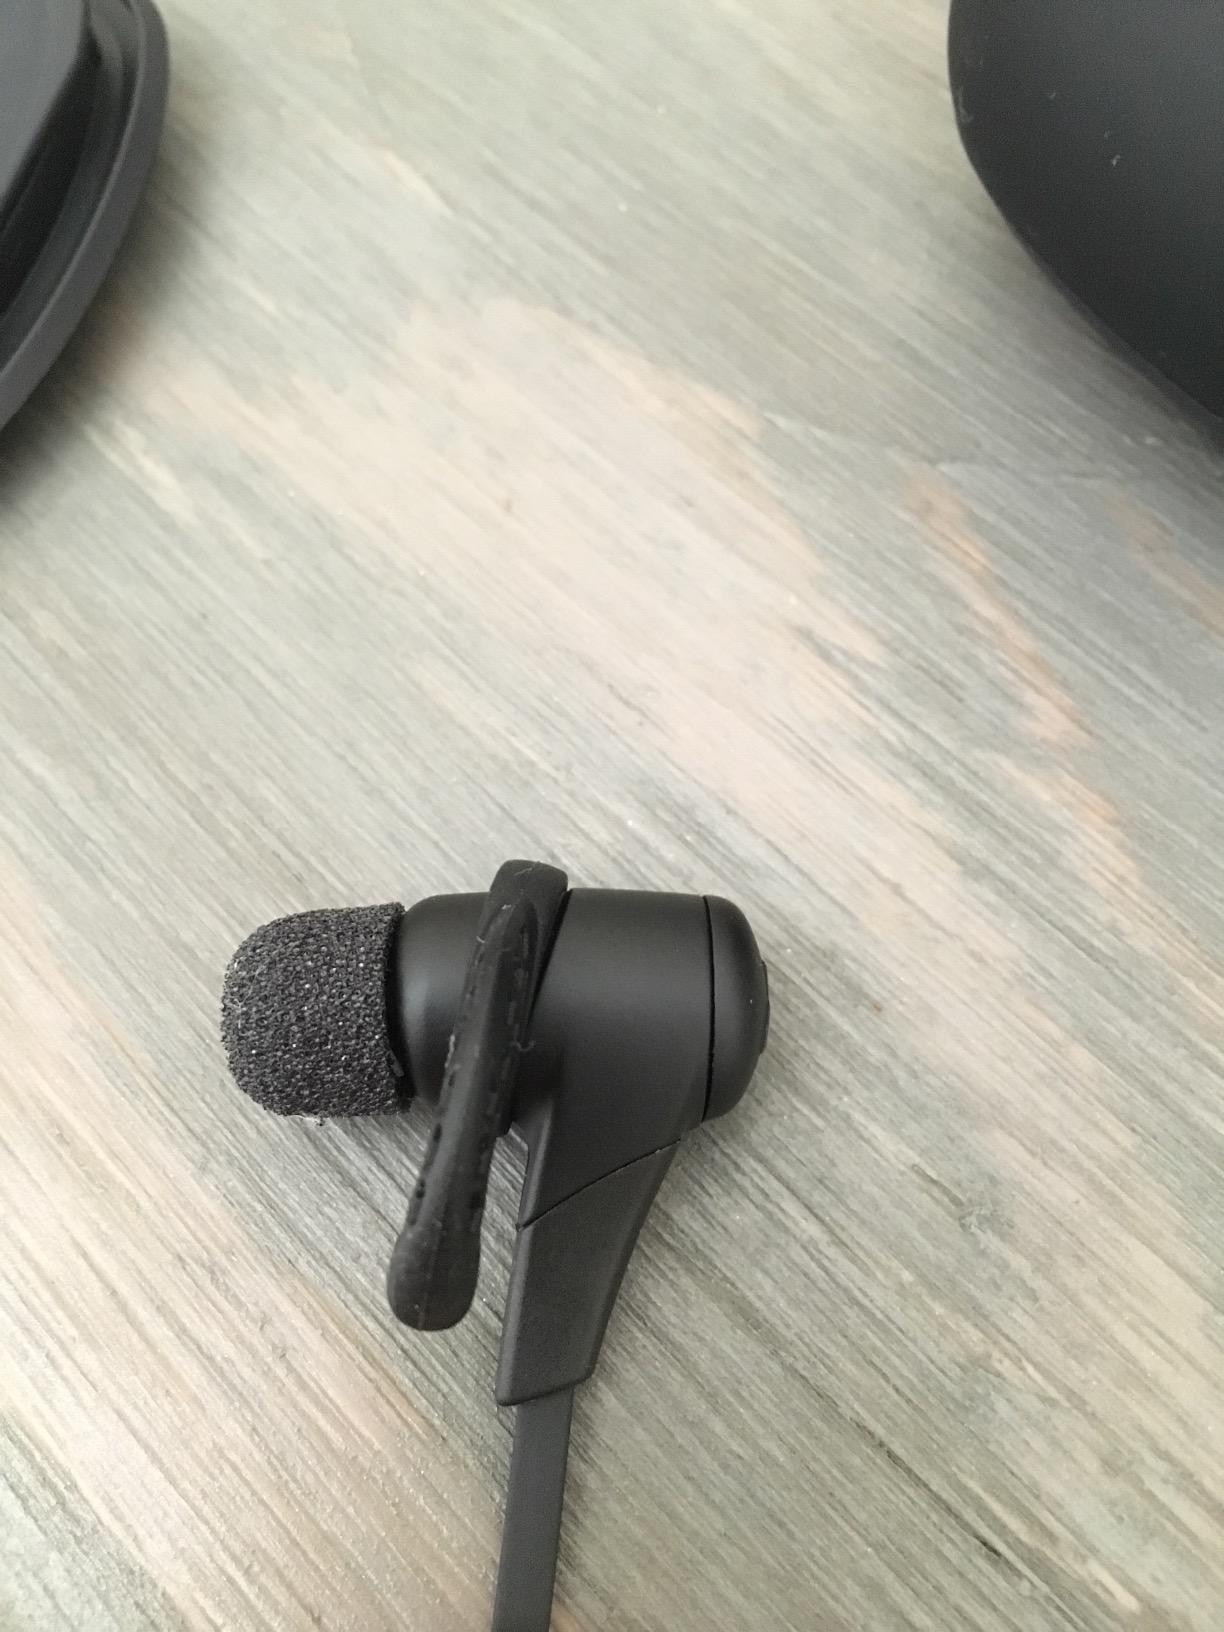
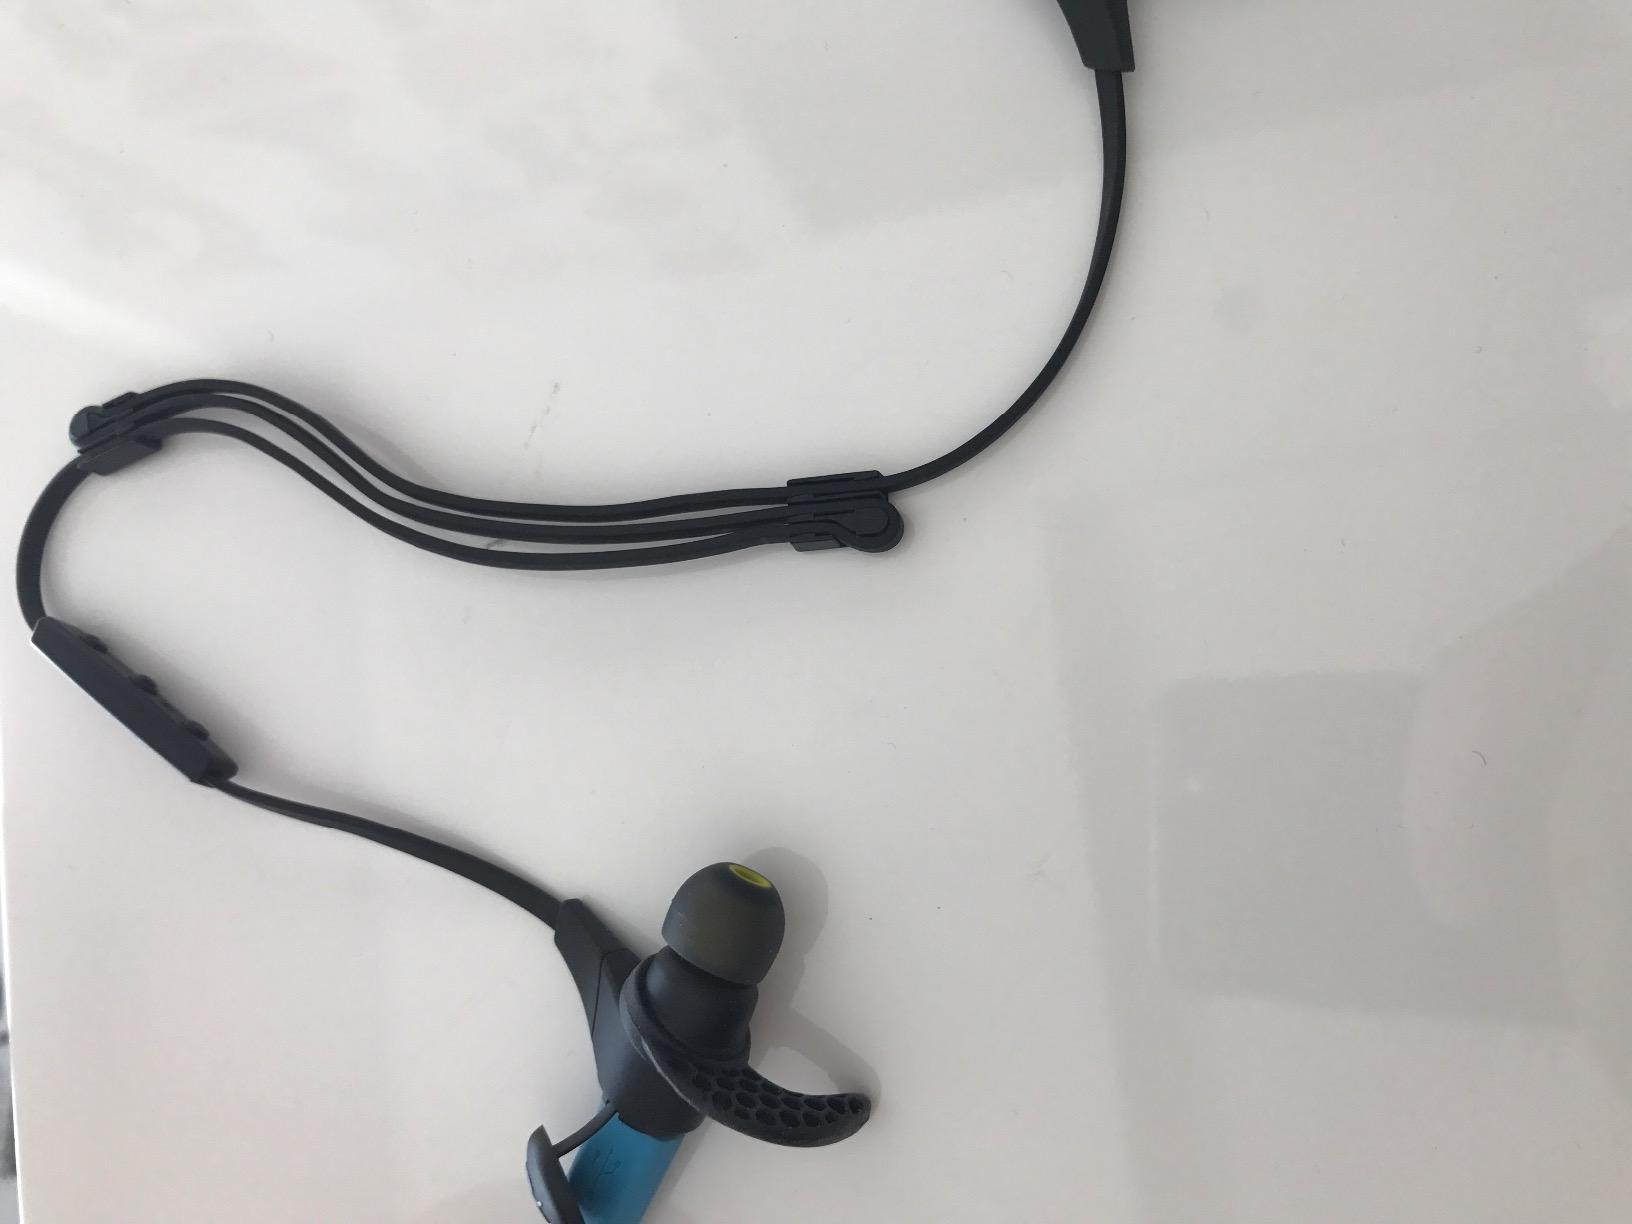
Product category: headphones
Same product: yes